Fresno, California

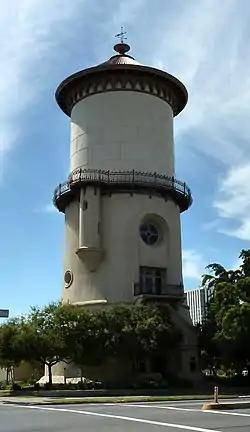
The Old Fresno Water Tower, built in 1894 and designed by George W. Maher, is one of Fresno's oldest landmarks.

Fresno's location, very near the geographical center of California, places the city a comfortable distance from many of the major recreation areas and urban centers in the state. Just south of Yosemite National Park, it is the nearest major city to the park. Likewise, Sierra National Forest is , Kings Canyon National Park is and Sequoia National Park is . The city is located near several Sierra Nevada lakes including Bass Lake, Shaver Lake, and Huntington Lake. Fresno is also only two and a half hours from Monterey, Carmel, Big Sur and the central coast.